Jaime de Bourbon de Parme

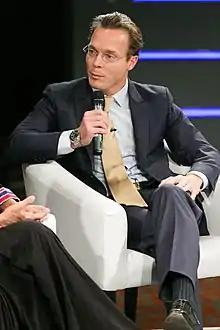
Jaime in 2012

Prince Jaime Bernardo of Bourbon-Parma, Count of Bardi (born 13 October 1972) is the second son and third child of Princess Irene of the Netherlands and Carlos Hugo, Duke of Parma. He is a member of the House of Bourbon-Parma as well an extended member of the Dutch royal family. From 2014 to 2018 he was the Dutch ambassador to the Holy See. Until 2021 he was the Senior Advisor Private Sector Partnerships at UNHCR, the United Nations Refugee Agency. Currently he is the Climate Envoy of the Netherlands.